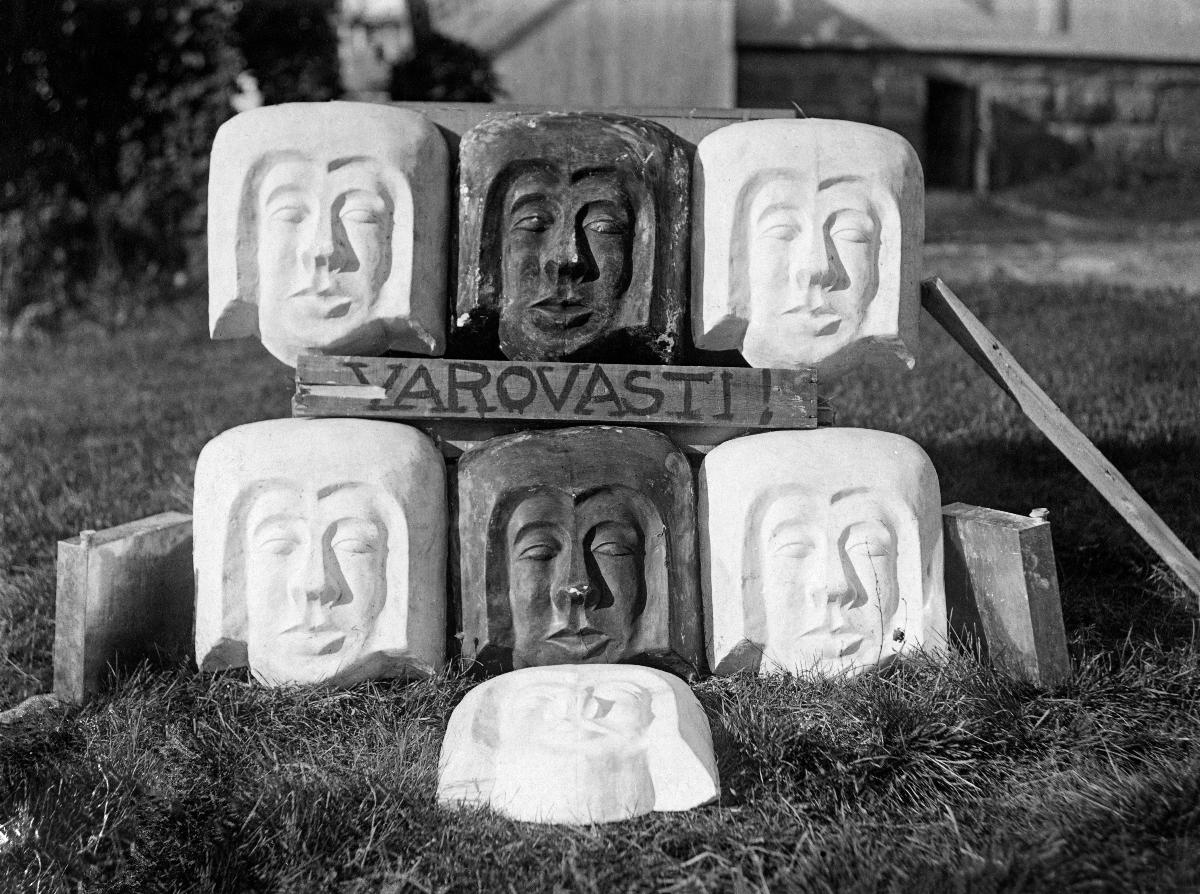
Pirtukanestereita; Spirit canisters
sisällön kuvaus: Pirtun salakuljetus. Kipsikuviin kätkettyjä pirtukanistereita Iisalmessa 1931. content description: Smuggling of spirit. Spirit canisters hidden in plaster casts in Iisalmi 1931.
Kuvaaja: Lehtola, S., kuvaaja
Vuosi: 1931
Paikka: Suomi; Suomi, Pohjois-Savo, Iisalmi
Aiheet: kieltolait; juomat; pirtukanisterit; pirtu; alkoholijuomat; salakauppa; salakuljetus; varovasti; kipsi; prohibition acts; beverages; alcoholic beverages; alcoholics; drinks; spirit; canisters; smuggling; plaster; gypsum; illicit trade; förbudslagar; drycker; alkoholdrycker; svart handel; gips